River Roeburn

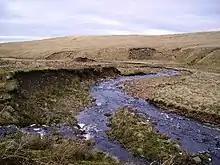
River Roeburn near Salter

Sourced at Salter Fell, the Roeburn flows northwards through Roeburndale to Wray, where it joins the River Hindburn.